Kendall Art Center

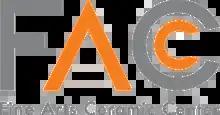

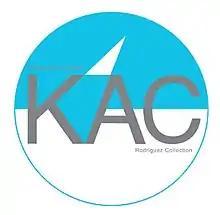
Kendall Art Center Type: Private Location: 12063 SW 131st Ave Miami, Fl

The Kendall Art Center is an arts center in Kendall, Miami-Dade County, Florida in the United States. It houses the Rodriguez Collection, owned by the Cuban-born American businessman Leonardo Rodríguez and his family.